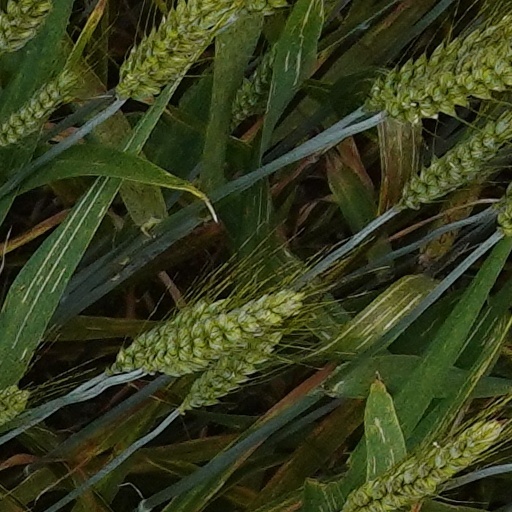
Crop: wheat